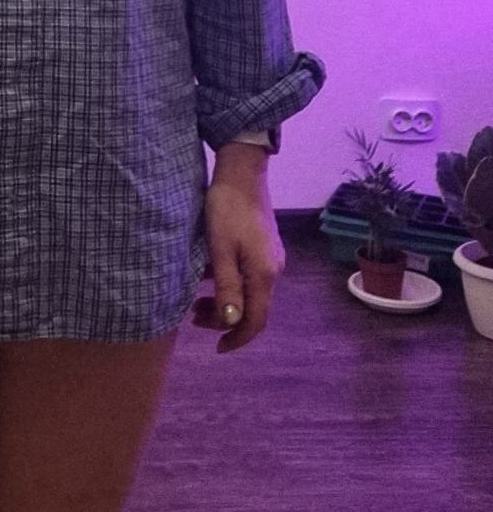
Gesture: no_gesture